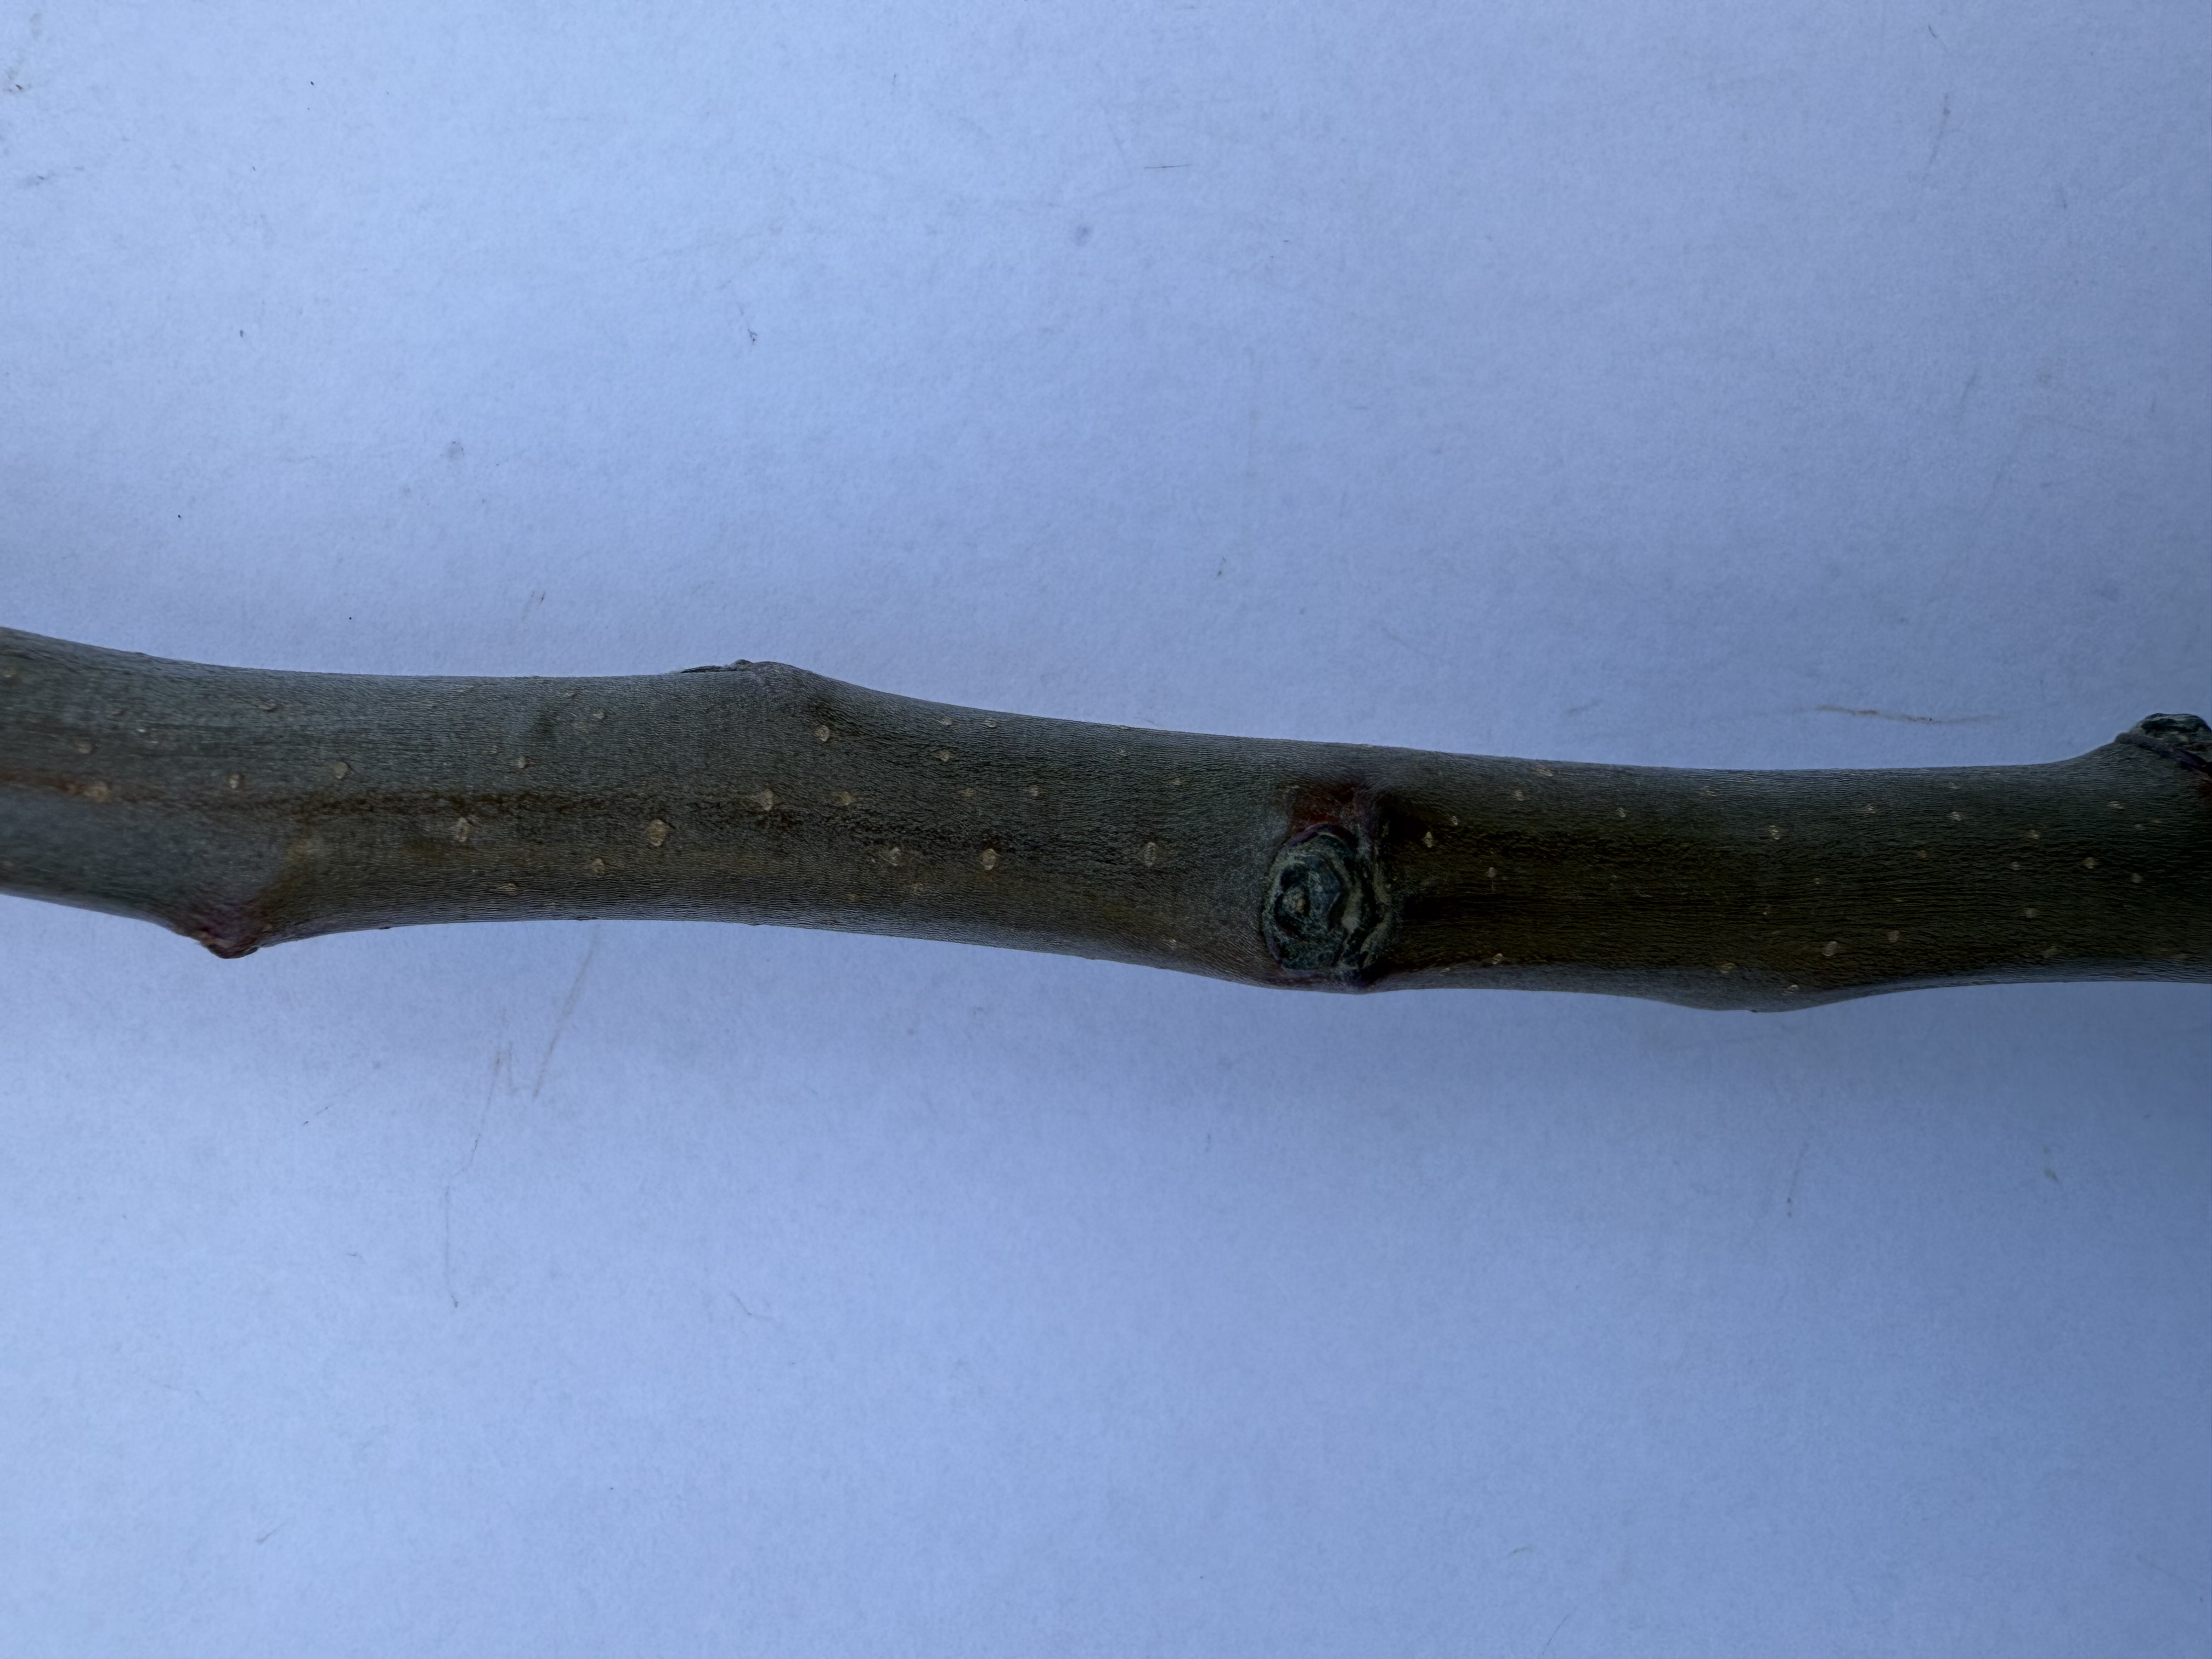
Variety: Amasya Apple